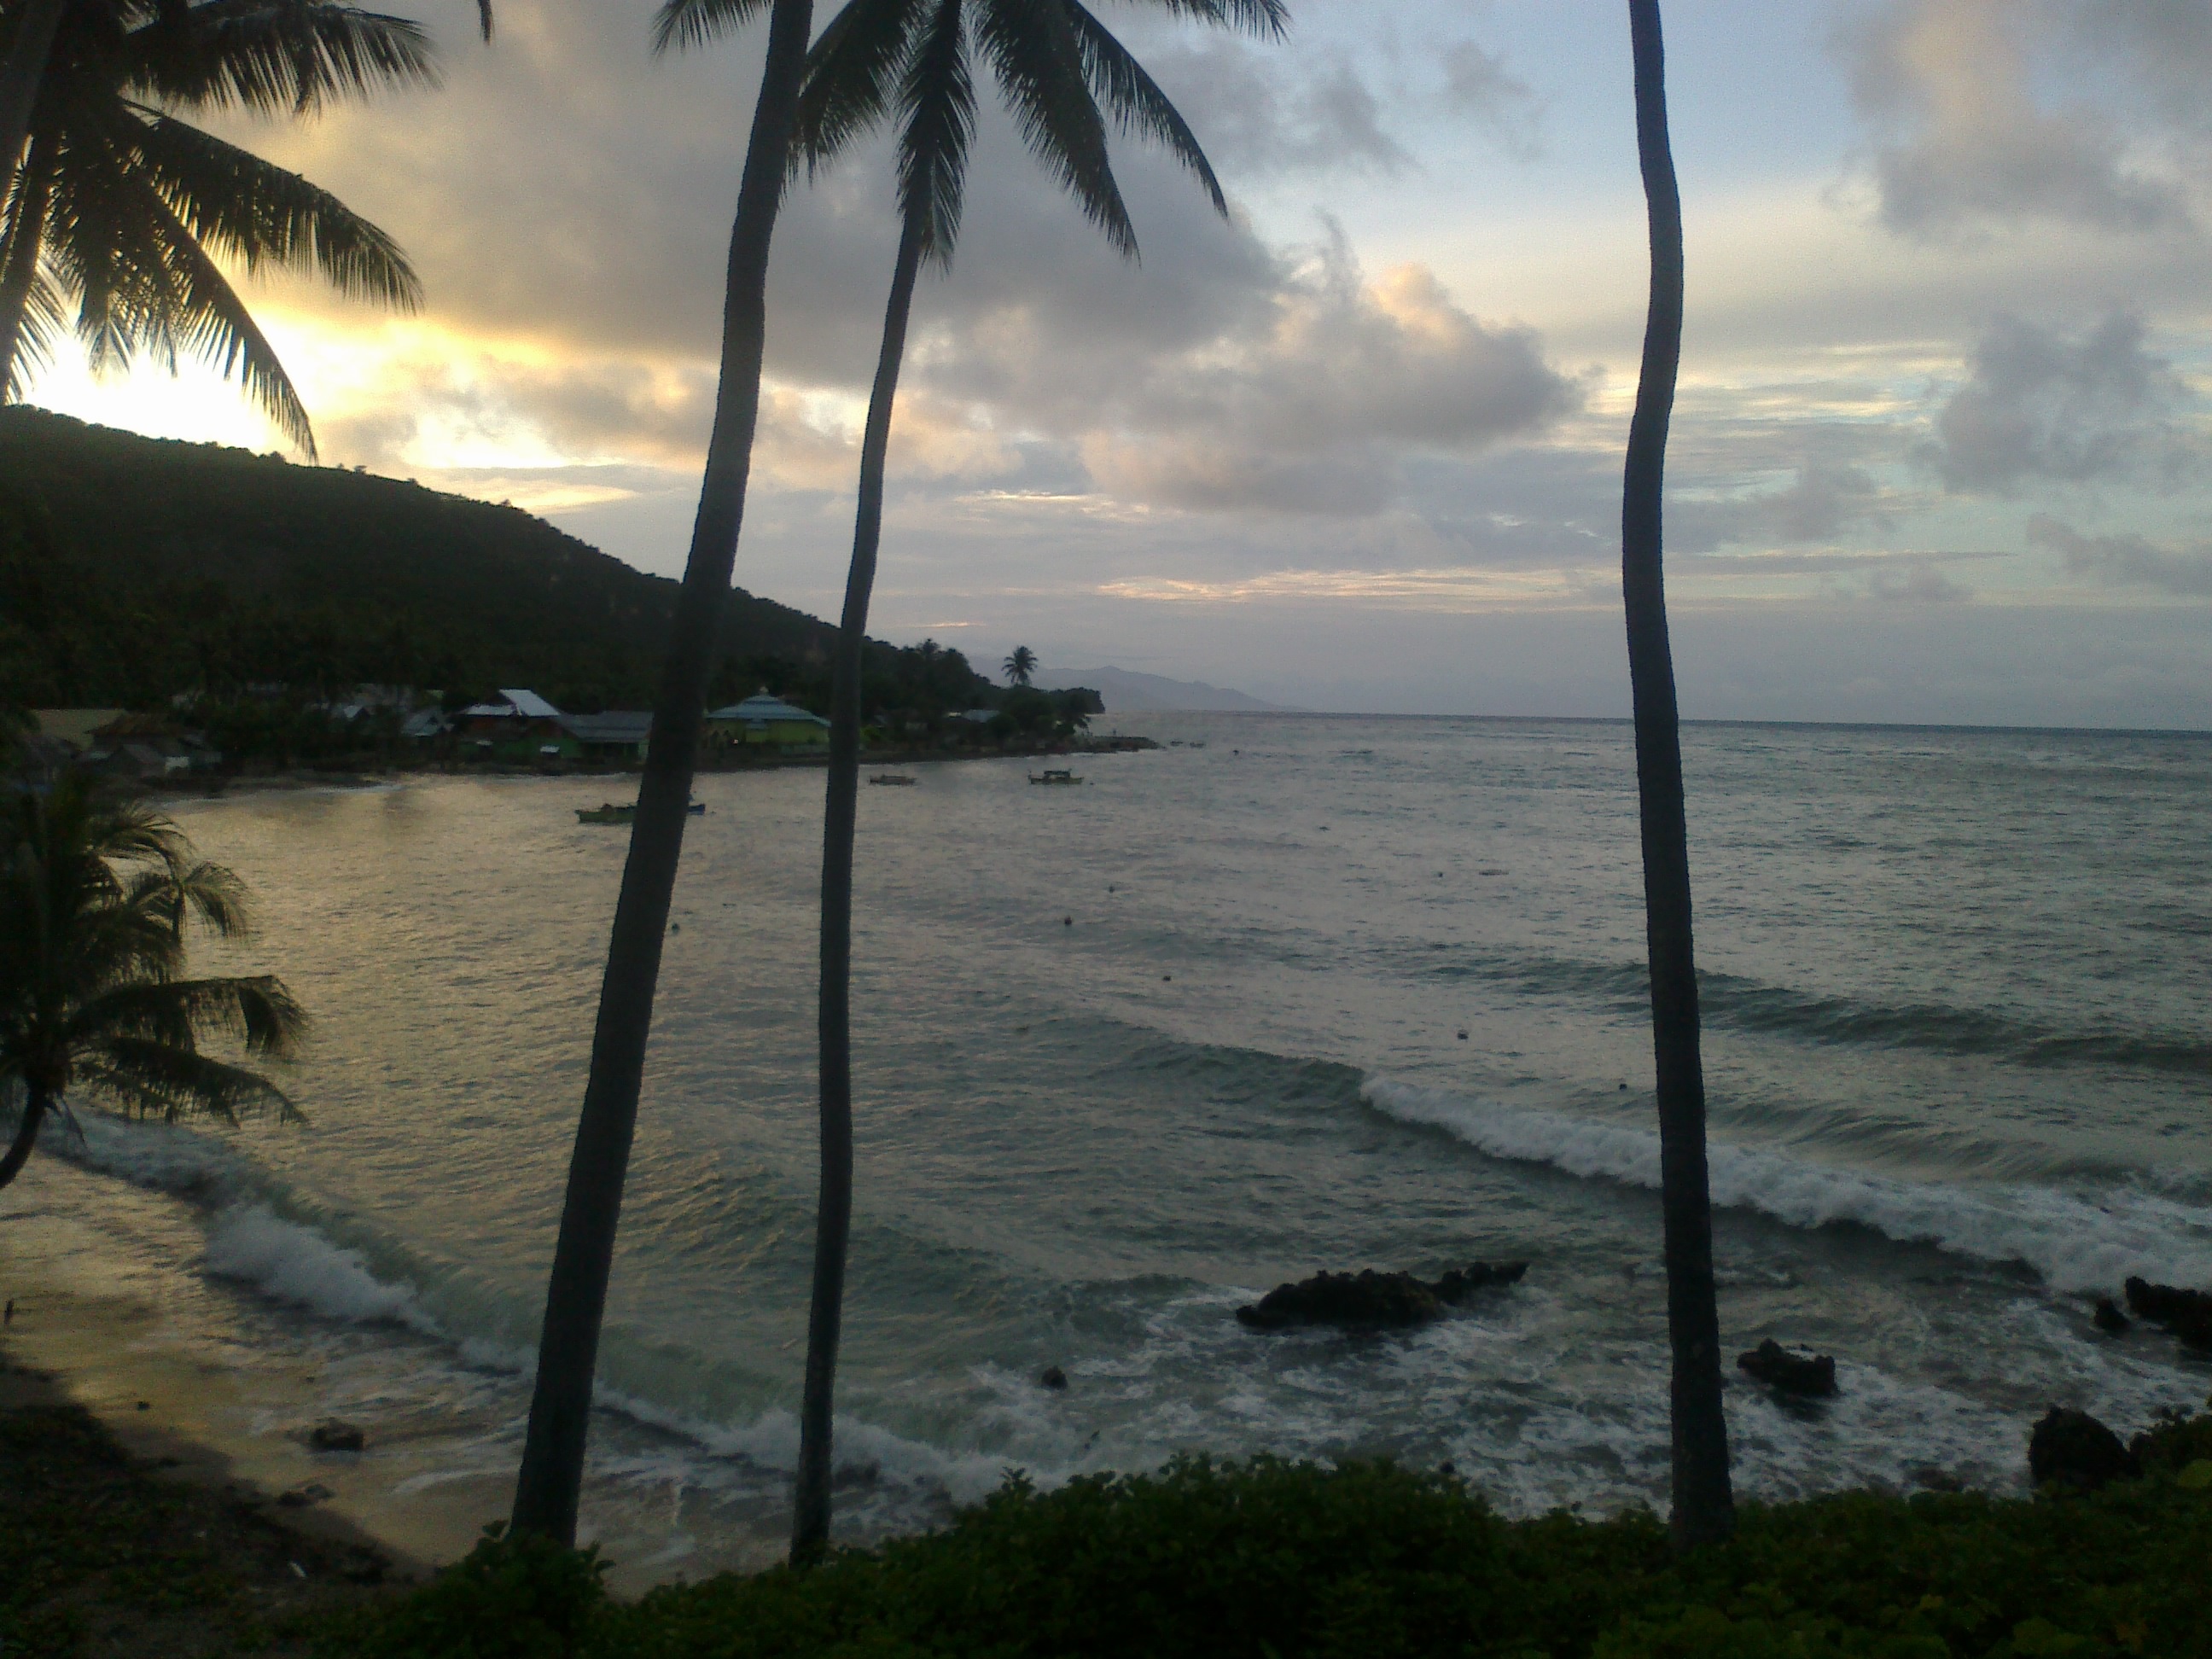
beach, sea, coast, tree, nature, ocean, horizon, cloud, sunset, morning, shore, wave, lake, wind, vacation, dusk, reflection, bay, body of water, arecales